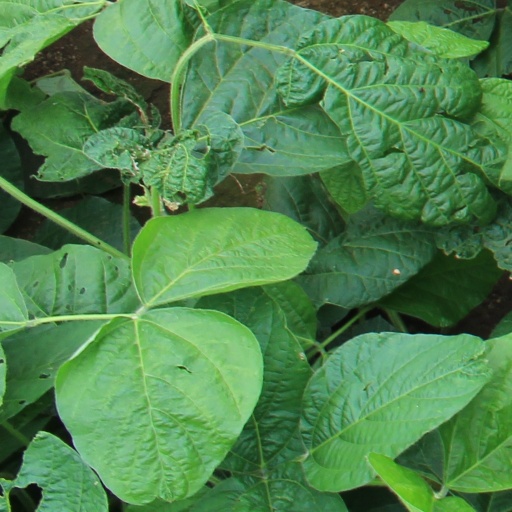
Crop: soybean